Andrei Mryj

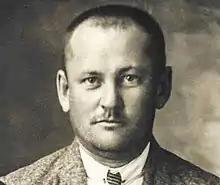
Andrej Mryj in 1930

Andrej Mryj (13 [O.S. 1] September 1893 – 8 October 1943) was the pen name of Andrej Šašalevič, a Belarusian satirical writer, journalist, translator and a victim of Stalin's purges.